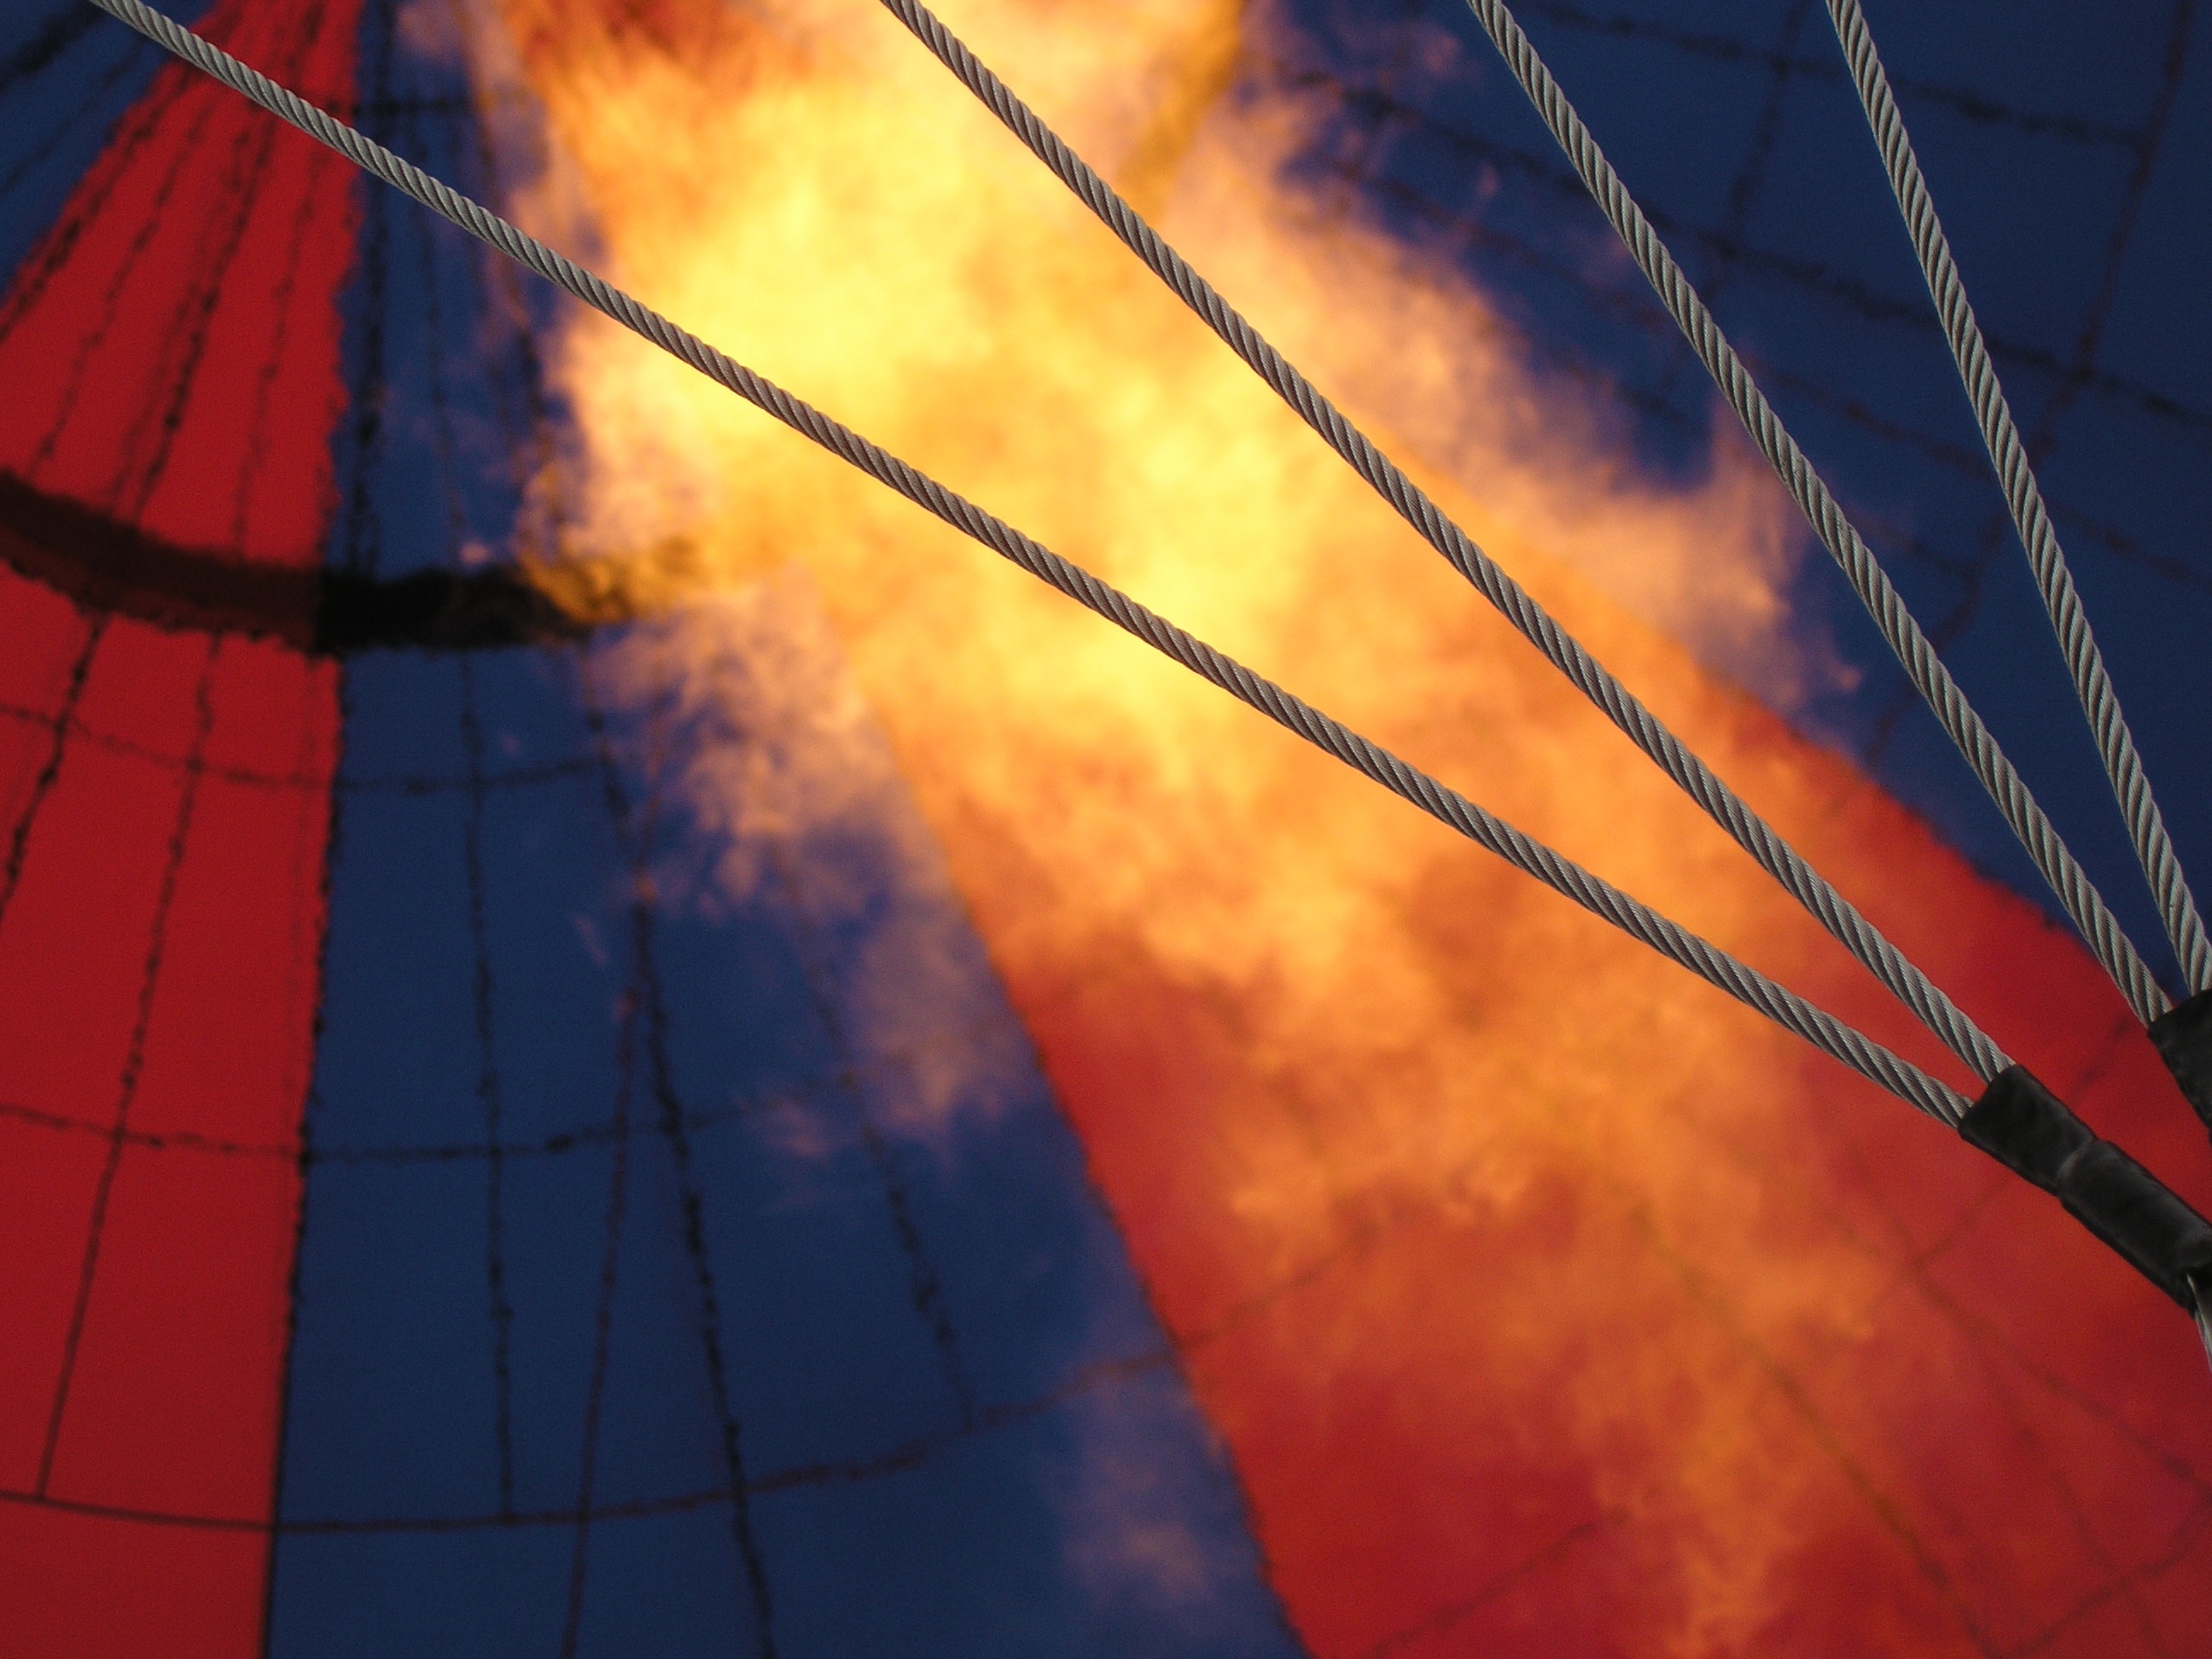
sky, sunlight, air, balloon, hot air balloon, atmosphere, aircraft, line, reflection, red, vehicle, mast, color, drive, hot air, flame, fire, glow, blue, shape, balloon envelope, atmosphere of earth